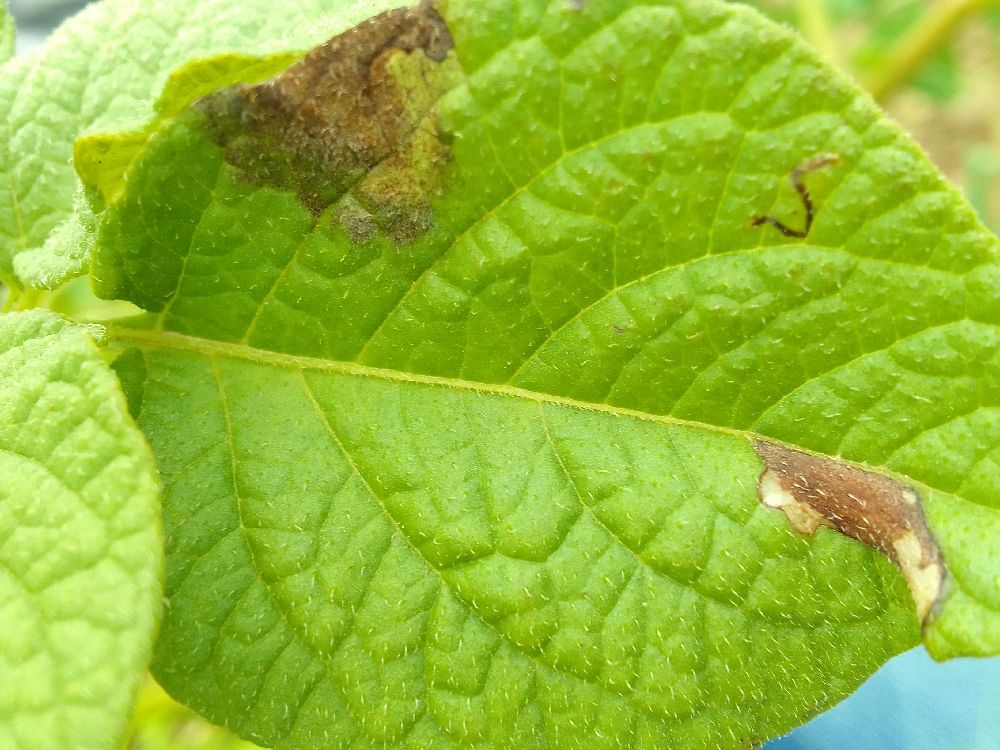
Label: Late blight